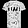
Label: T - shirt / top